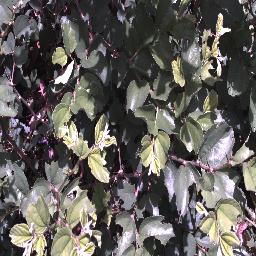
Label: chinee_apple